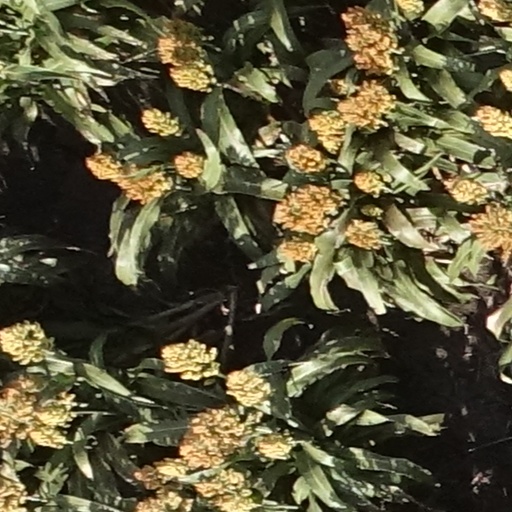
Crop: sorghum